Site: brandenburg
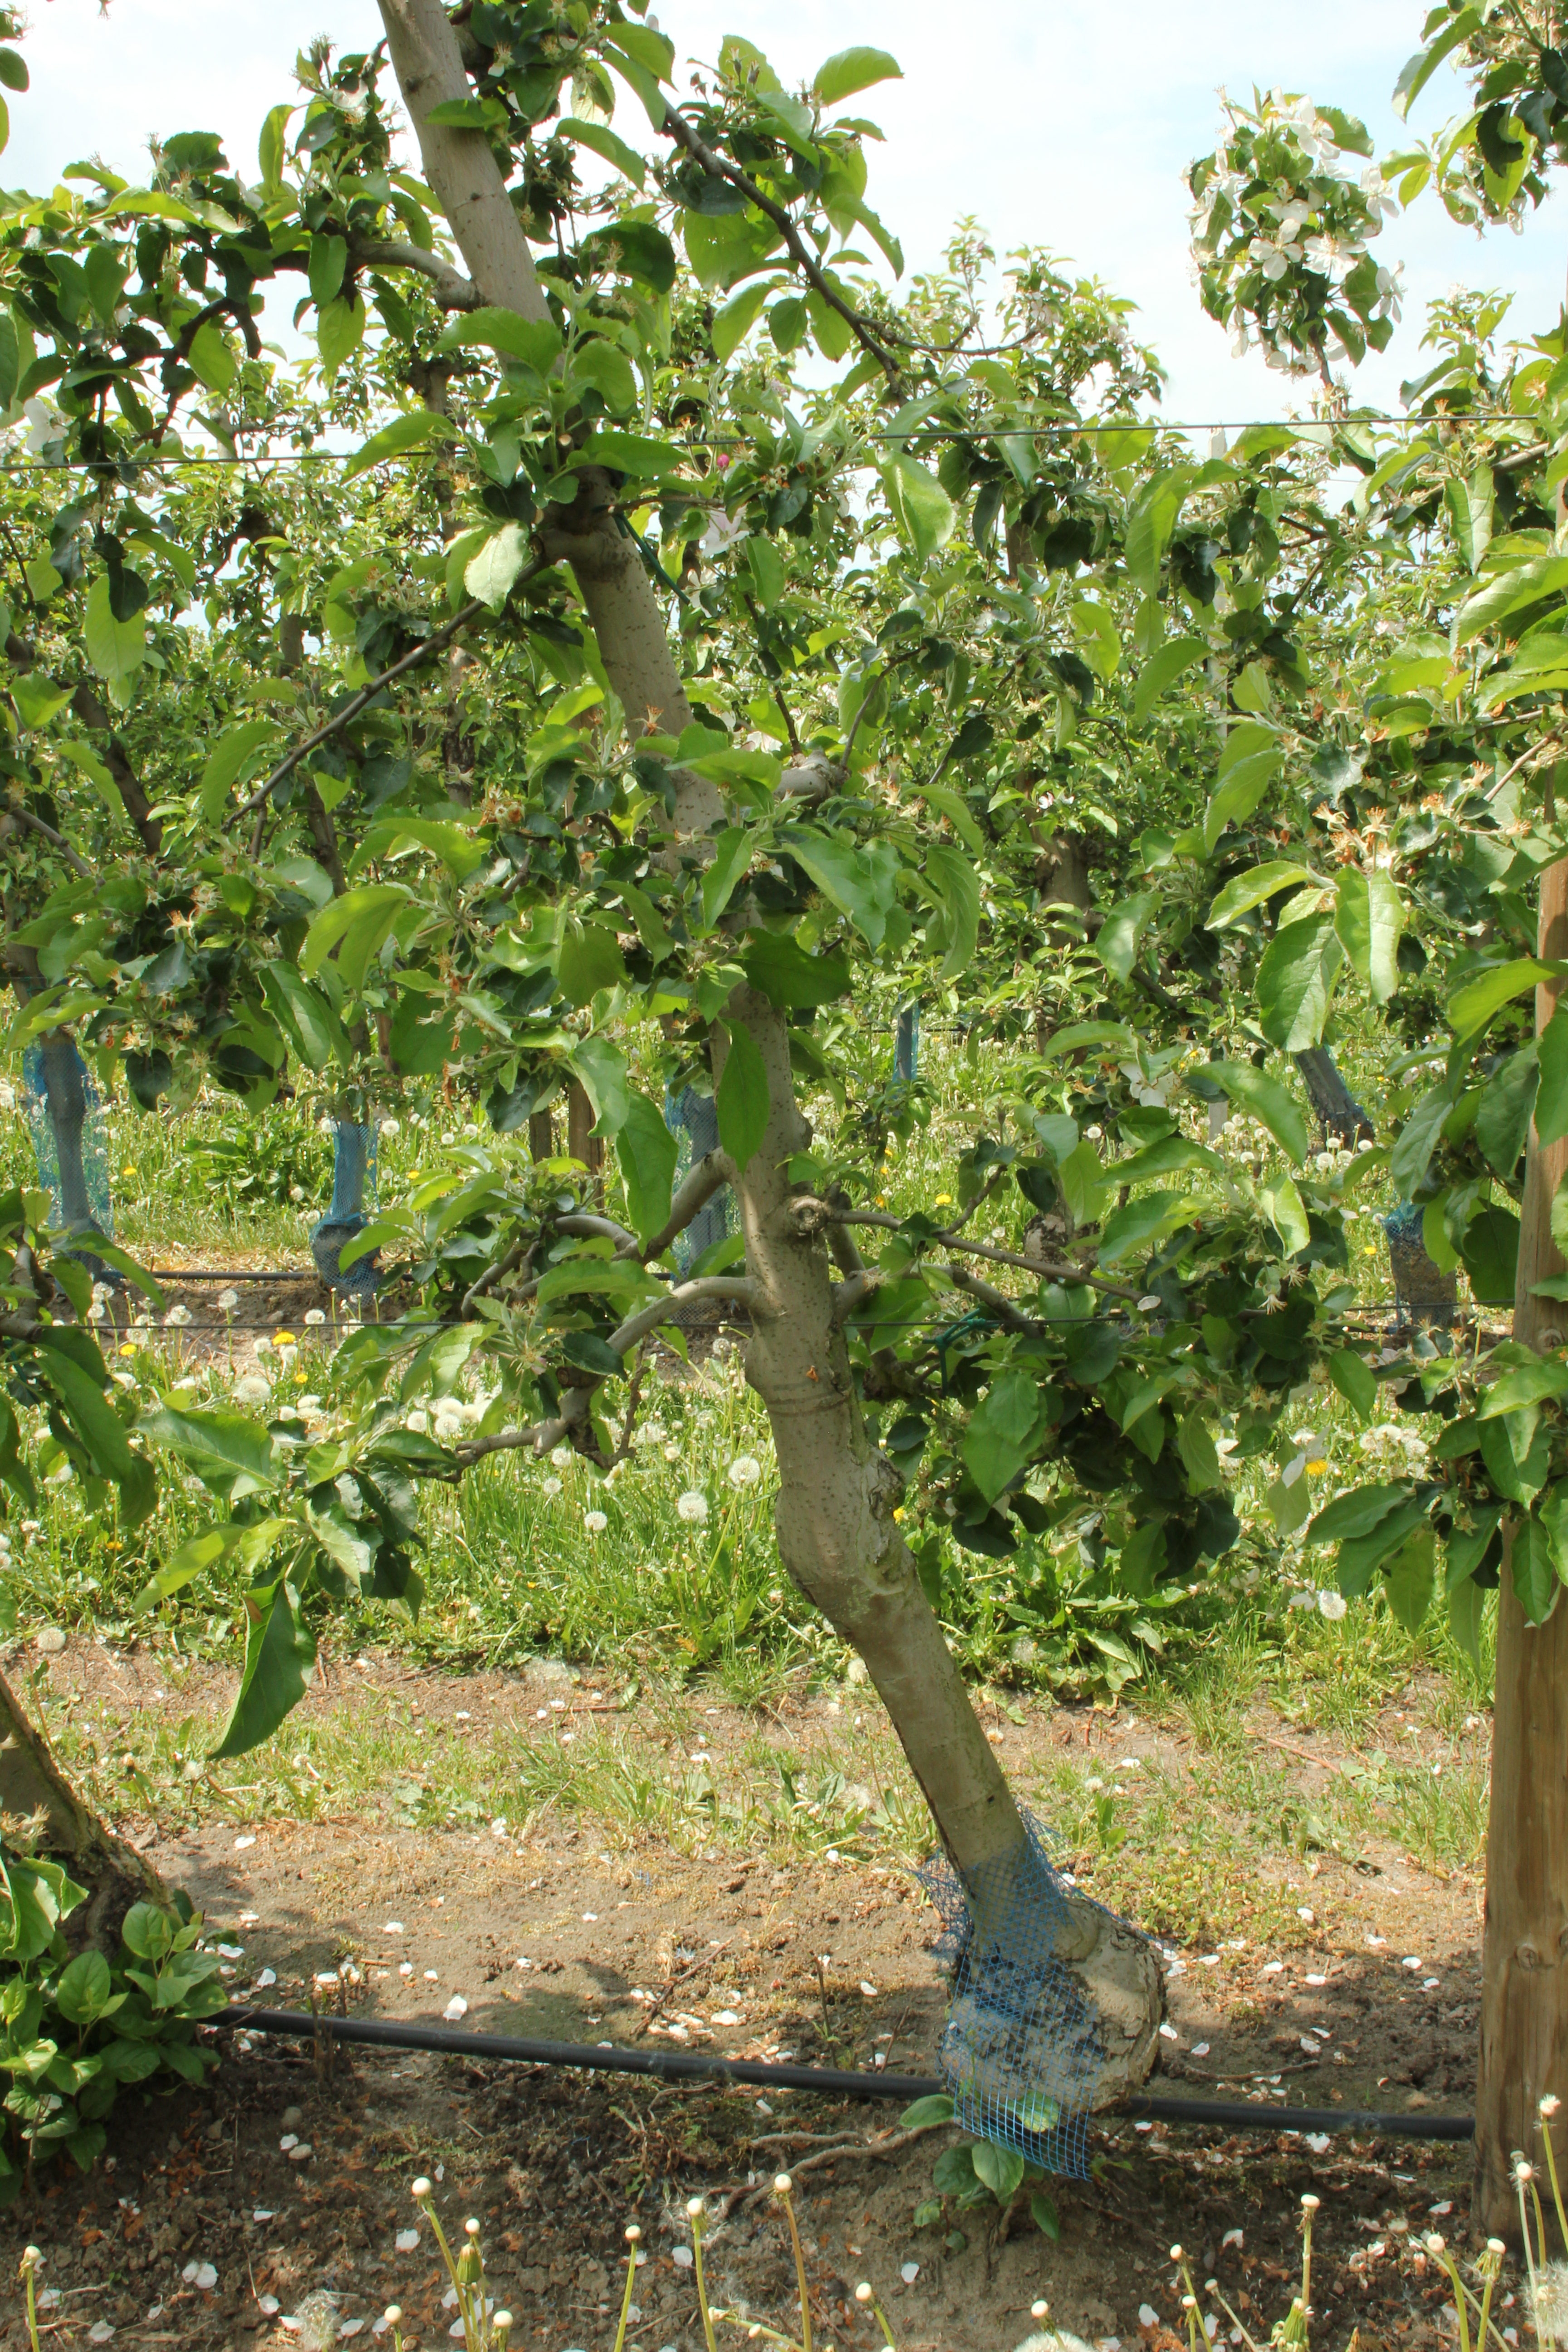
Growth stage (BBCH 67): Flowering